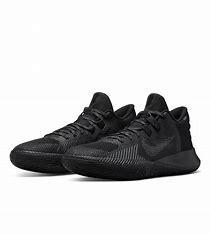
Brand: Nike
Model: Kyrie Flytrap 5